List of Mississippi area codes

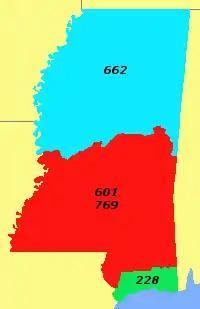
Numbering plan areas and area codes of Mississippi

The state of Mississippi is divided into three numbering plan areas, with a total of four area codes.